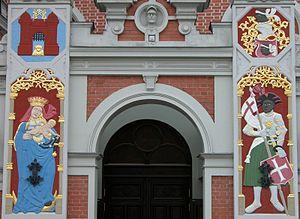
La Maison des Têtes Noires est une célèbre maison médiévale située à Riga, capitale de la Lettonie.